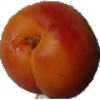
Label: apricot